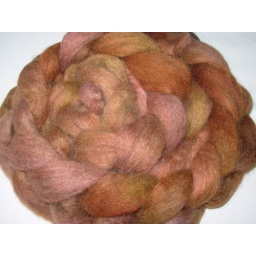
I have pounds and pounds of romney roving in natural sheep colors. I alway like dyeing over the gray rovings.